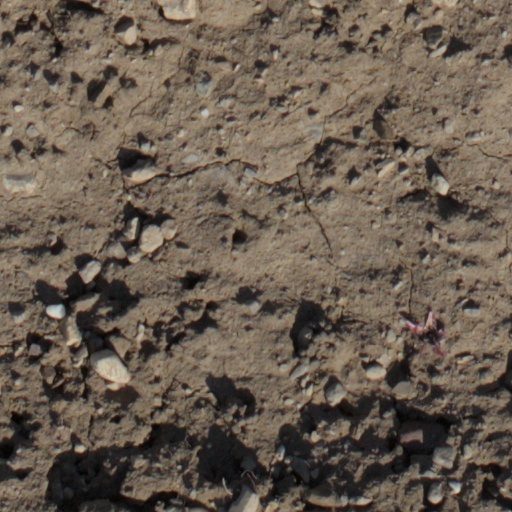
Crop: wheat